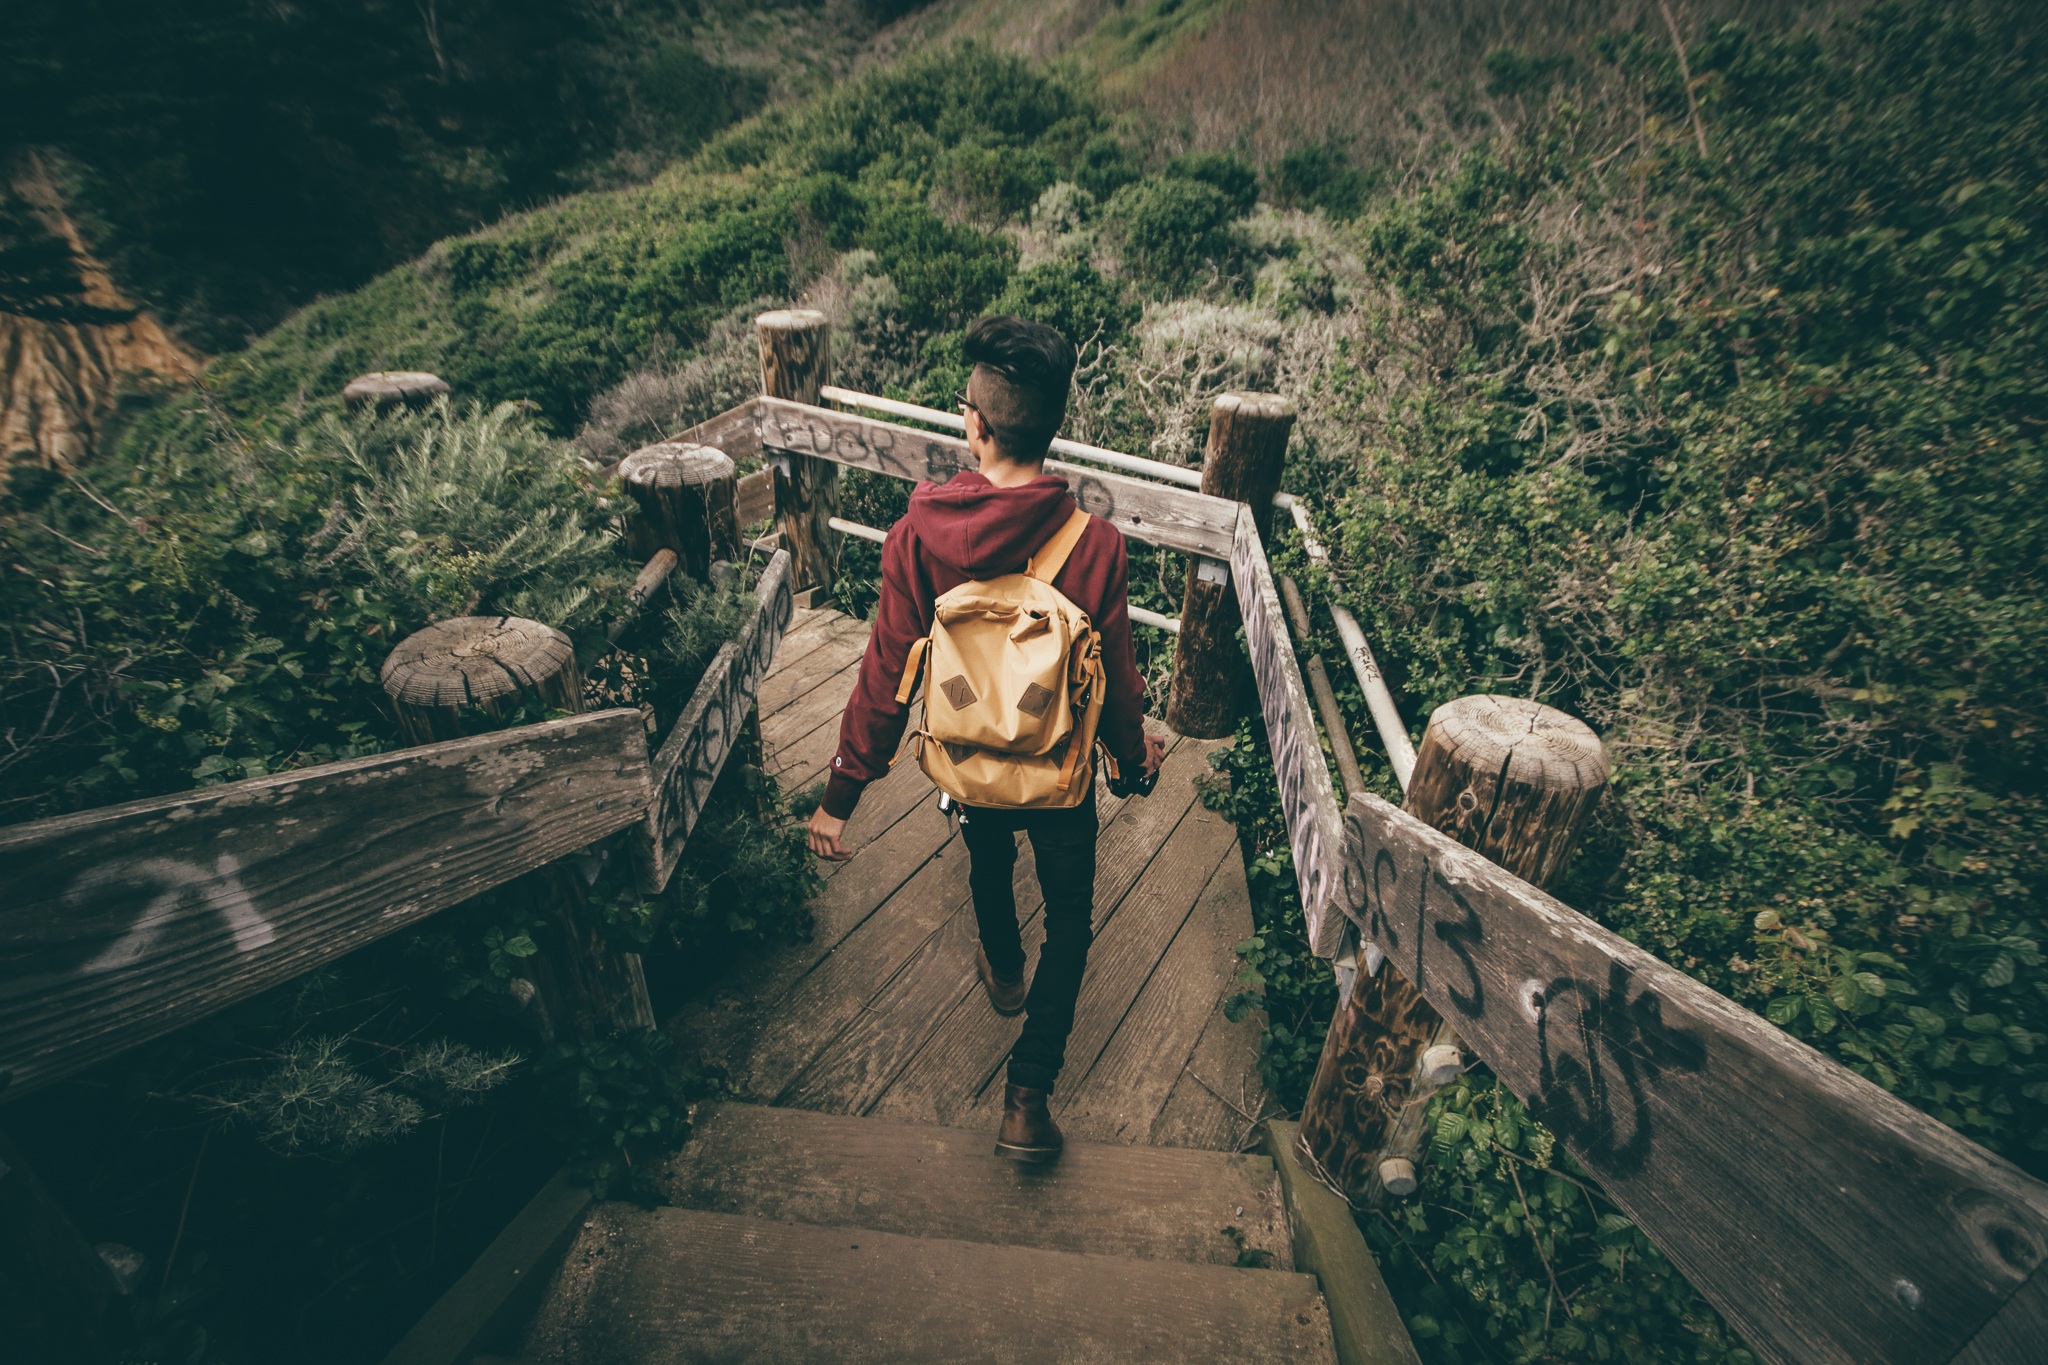
man, forest, bridge, stair, adventure, backpack, travel, screenshot